The Field (exhibition)

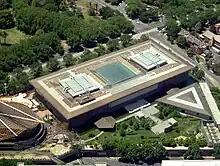
National Gallery of Victoria from Eureka Tower

The Field was the inaugural exhibition at the National Gallery of Victoria’s new premises on St Kilda Road, Melbourne. Launched by the director of London’s Tate gallery, Norman Reid, before an audience of 1,000 invitees, it was held between held 21 August and 28 September 1968. Hailed then, and regarded since as a landmark exhibition in Australian art history, it presented the first comprehensive display of colour field painting and abstract sculpture in the country in a radical presentation, between silver foil–covered walls and under geometric light fittings, of 74 works by 40 artists. All practised hard-edge, geometric, colour and flat abstraction, often in novel media including coloured or transparent plastic, fluorescent acrylic paints, steel and chrome. The art was appropriate to a launch of the new venue itself, designed by architect Roy Grounds, and emphatically rectilinear; cubes nested in a basalt rectangular box amongst the other buildings of the new Arts Centre, each based on a geometric solid. Echoing emerging international stylistic tendencies of the time, "The Field" sparked immediate controversy and launched the careers of a new generation of Australian artists.